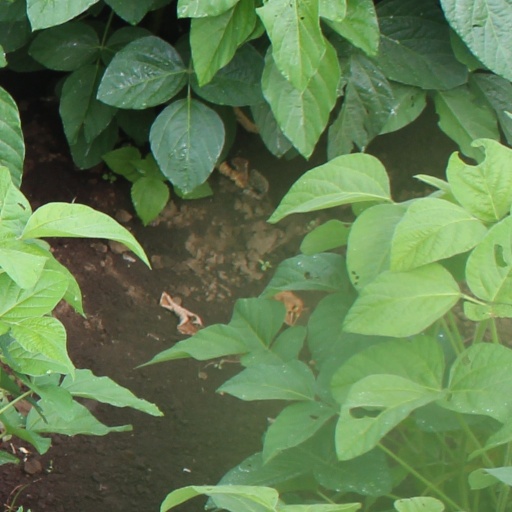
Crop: soybean